Arthur Conan Doyle

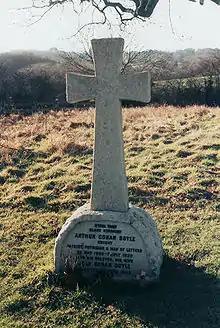
Doyle's grave at Minstead in Hampshire

Doyle wrote a novel "The Land of Mist" centred on spiritualist themes and featuring the character Professor Challenger. He also wrote many non-fiction spiritualist works. Perhaps his most famous of these was "The Coming of the Fairies" (1922), in which Doyle described his beliefs about the nature and existence of fairies and spirits, reproduced the five Cottingley Fairies photographs, asserted that those who suspected them being faked were wrong, and expressed his conviction that they were authentic. Decades later, the photos—taken by cousins Frances Griffiths and Elsie Wright—were definitively shown to have been faked, and their creators admitted to the fakery, although both maintained that they really had seen fairies.